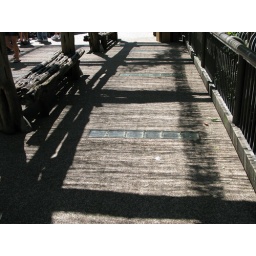
over the lions and tigers area... the glass blocks can be removed and that is where they make the bad kids go.